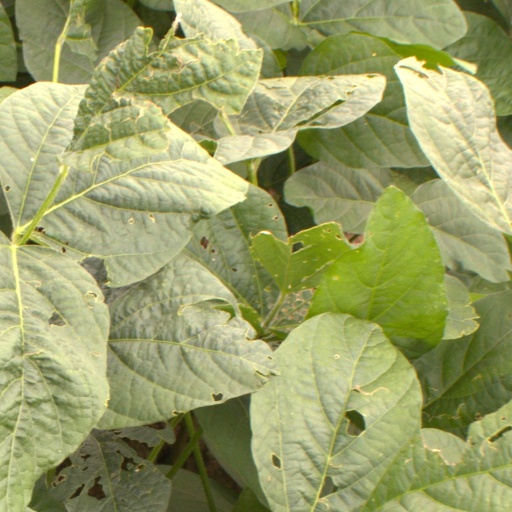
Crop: soybean